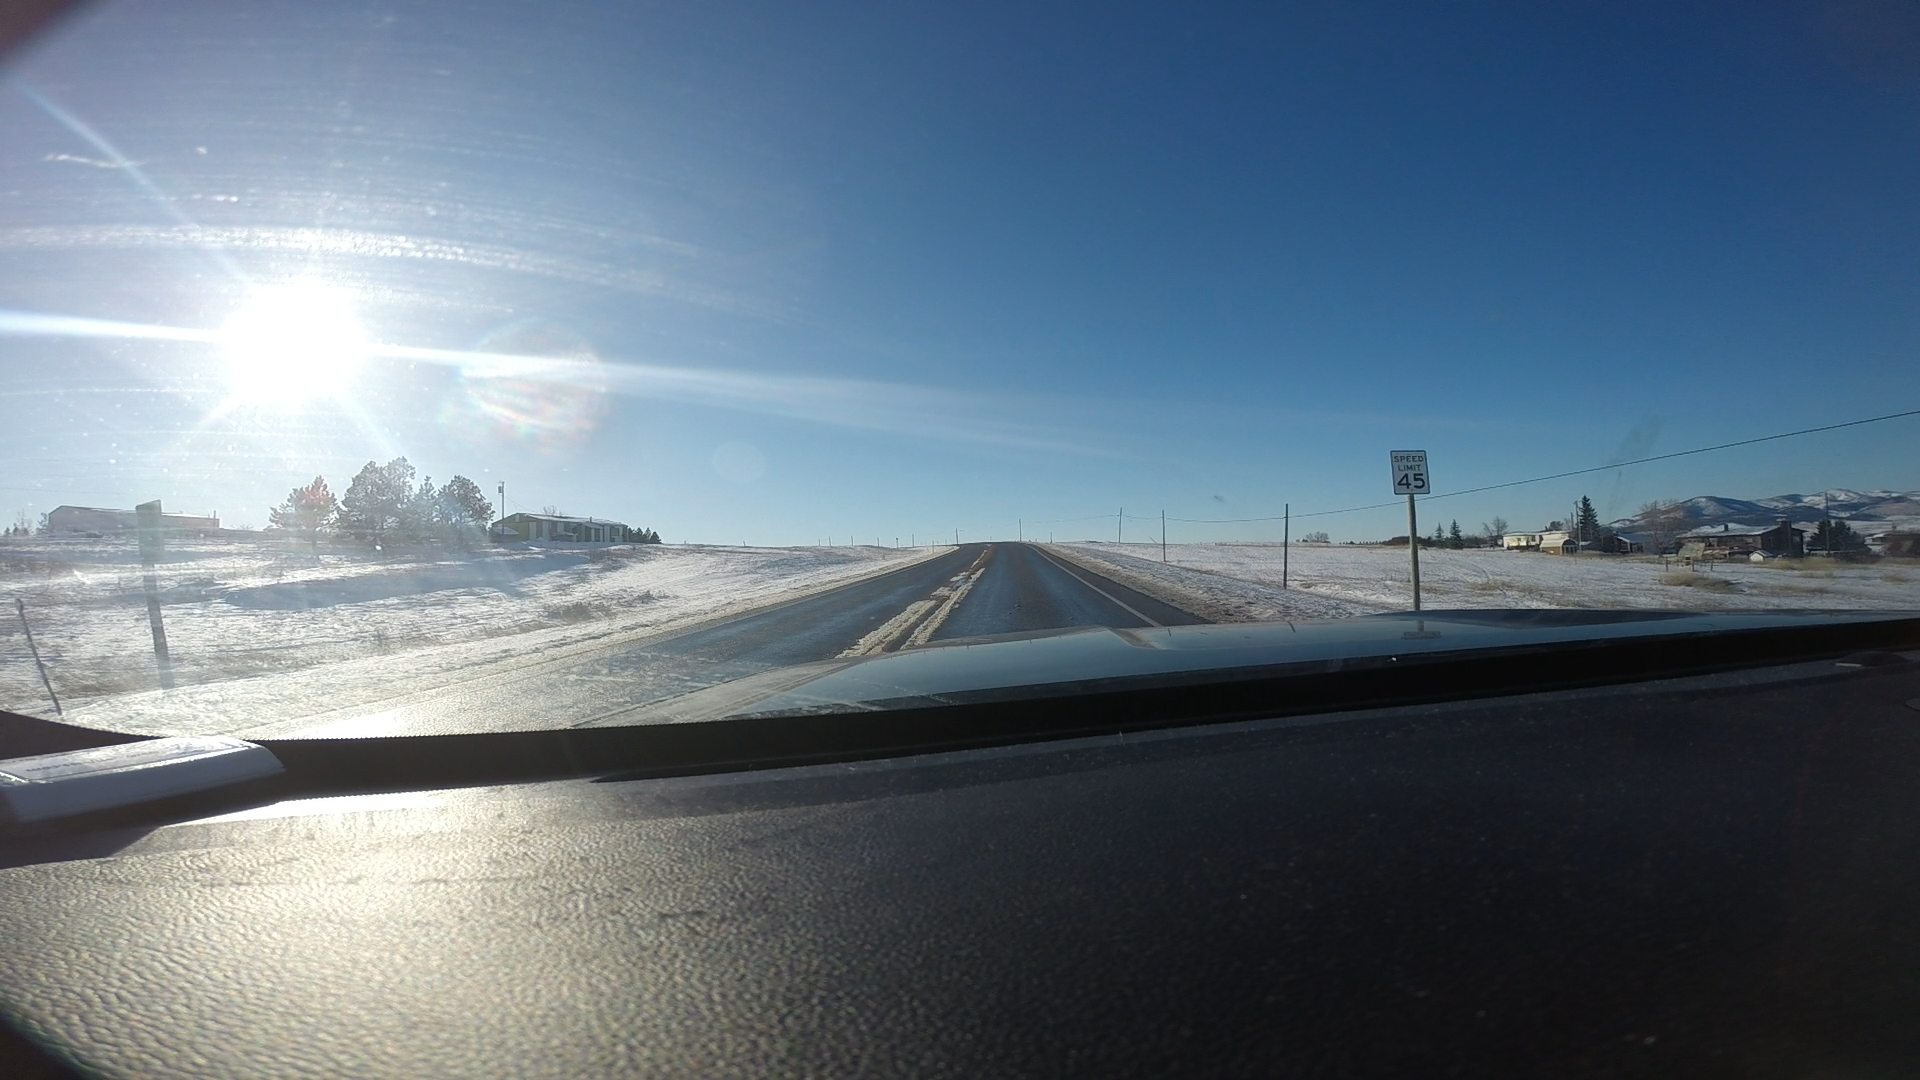
Speed limit sign label: mph45